King Manor

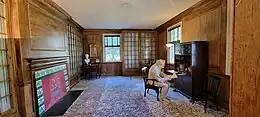
Library room in King Manor

By 1897, the residents of Jamaica were in favor of buying the remnants of the King estate. John A. King offered the land to the village of Jamaica for $50,000, a discount compared with the market-rate value of the site. The town's trustees held a vote to decide whether bonds should be raised to acquire the site, and residents voted to buy the land on June 29, 1897. The plot was bounded by modern-day 150th Street, 89th Avenue, 153rd Street, and Jamaica Avenue. A group of citizens immediately sued the trustees to annul the bond issue. Nonetheless, the village trustees acquired the land on July 9 and opened it to the public; they also appointed a policeman to serve as the house's live-in caretaker. A New York Supreme Court justice enjoined the trustees from spending money on the park's upkeep, but the Appellate Division reversed this injunction. The park was officially renamed Jamaica Park in October 1897 and served briefly as a town park. The house's preservation, which occurred long before the historic preservation movement in New York gained momentum, was uncommon for the time.